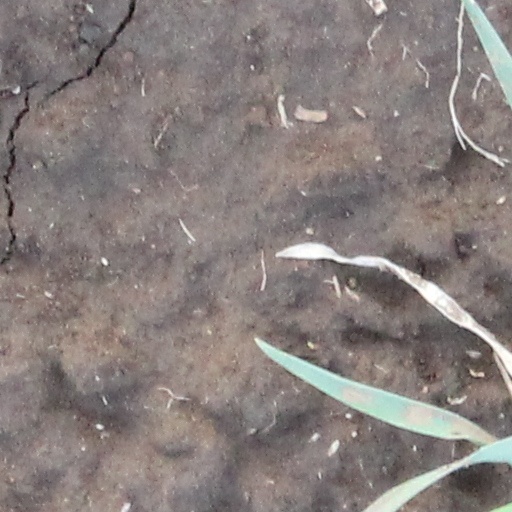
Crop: wheat